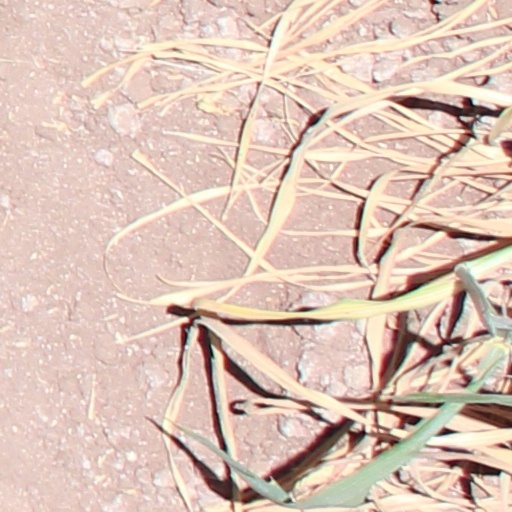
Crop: wheat